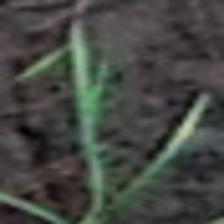
Label: single